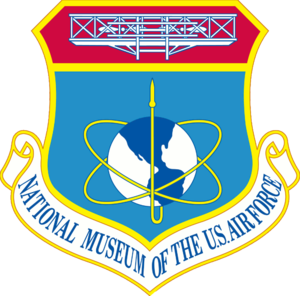
Le National Museum of the United States Air Force est le musée officiel de l'US Air Force. Fondé en 1923, il est situé sur la Wright-Patterson Air Force Base, à 13 km au nord-est de Dayton, dans l'état de l'Ohio. Plus de 300 avions et missiles y sont exposés, la plupart à l'intérieur de hangars. L'entrée est gratuite.